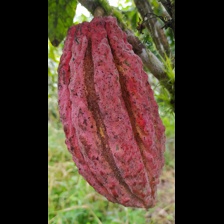
Label: sana